Pluto (mythology)

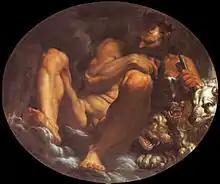
"Pluto" (1592) by Agostino Carracci, probably influenced by the description in Vincenzo Cartari's mythography, with the god holding his scepter and key, Cerberus at his side

Orpheus was regarded as a founder and prophet of the mysteries called "Orphic," "Dionysiac," or "Bacchic." Mythologized for his ability to entrance even animals and trees with his music, he was also credited in antiquity with the authorship of the lyrics that have survived as the "Orphic Hymns", among them a hymn to Pluto. Orpheus's voice and lyre-playing represented a medium of revelation or higher knowledge for the mystery cults.